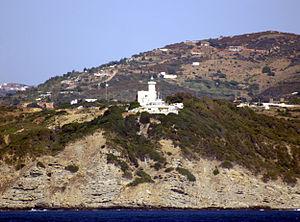
Le cap Malabata est un petit promontoire de la côte marocaine sur le détroit de Gibraltar. Il ferme la baie de Tanger et se trouve à 6 km au nord-est de Tanger.
Le phare du cap Malabata est un phare situé sur le Cap Malabata, au nord-est de la ville de Tanger.